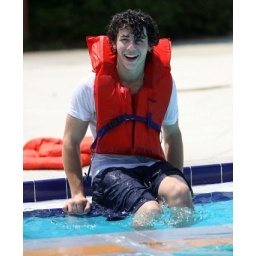
Nick by the pool, during the boat building competion, with JB and the Band.